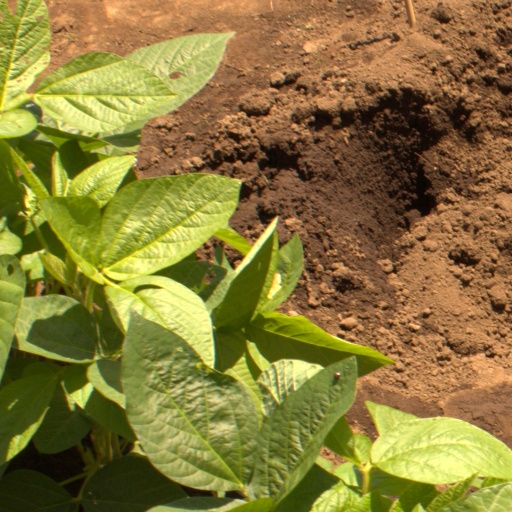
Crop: soybean